Go-To card

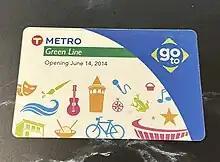
METRO Green Line Grand Opening 2014

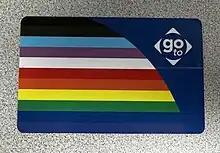
LGBTQ+ Pride 2023

This Go-To Card was sold/given out ahead of the grand opening of the METRO Green Line that runs between downtown Minneapolis and downtown St. Paul.